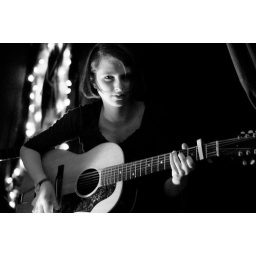
Abie Budgen playing at Paul Murphy's Songwriter's Cafe under his tree house in his back garden, 21st May.